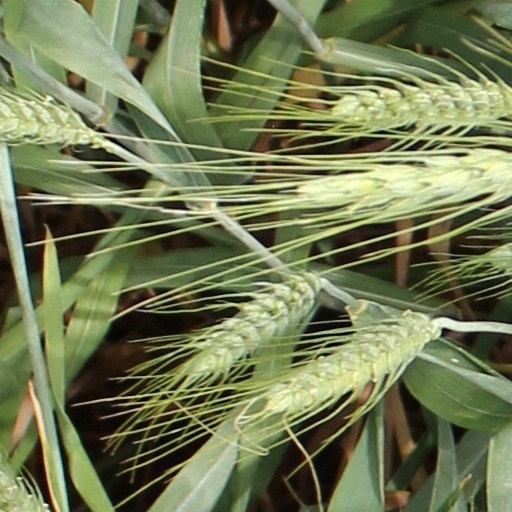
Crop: wheat